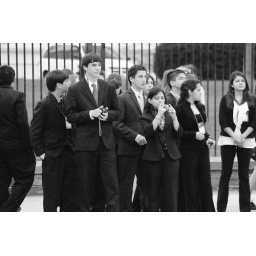
A student tour group decked out in business garb assembles on the sidewalk in front of the White House.